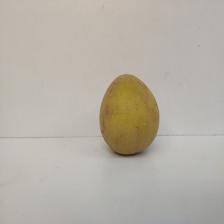
Size: Large